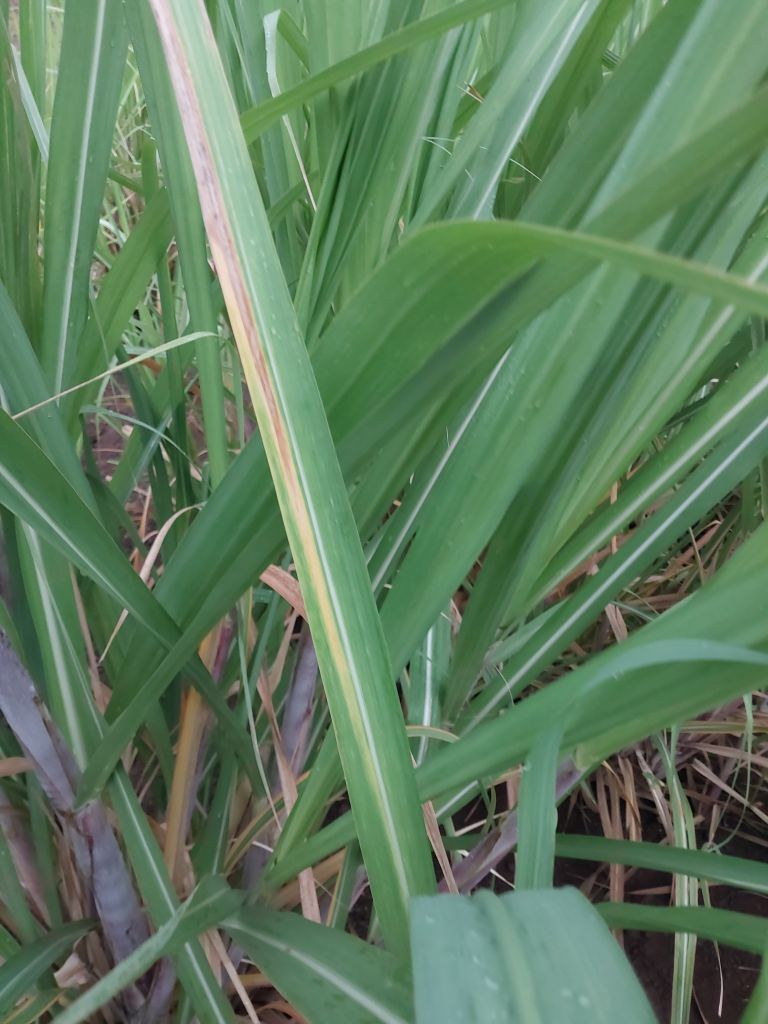
Label: Banded Chlorosis